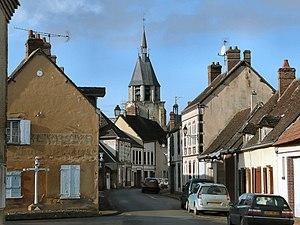
Rue d'Illiers-Combray avec, à l'arrière plan, l'église Saint-Jacques.
Cet article recense les monuments historiques d'Eure-et-Loir, en France.
Illiers-Combray est une commune française située dans le département d'Eure-et-Loir en région Centre-Val de Loire.
Cet article recense les monuments historiques français classés en 1907.